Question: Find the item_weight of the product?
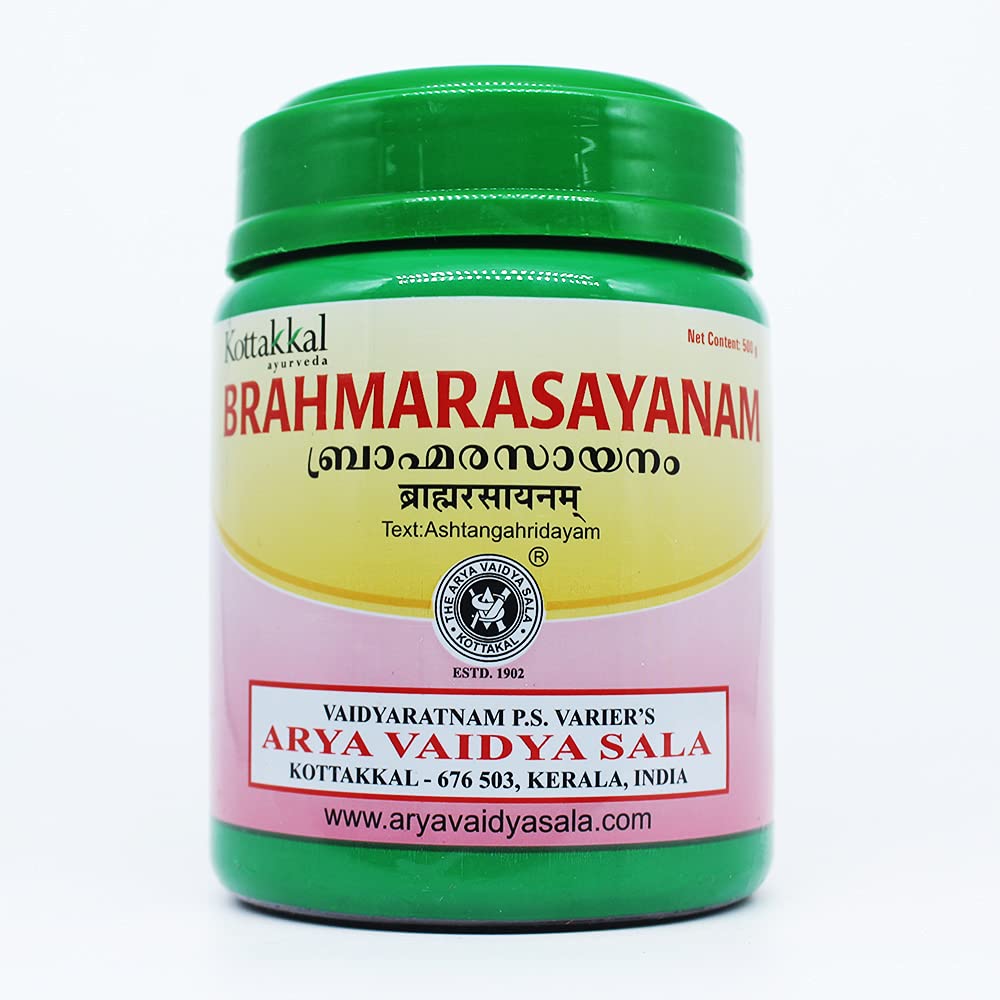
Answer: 500 gram